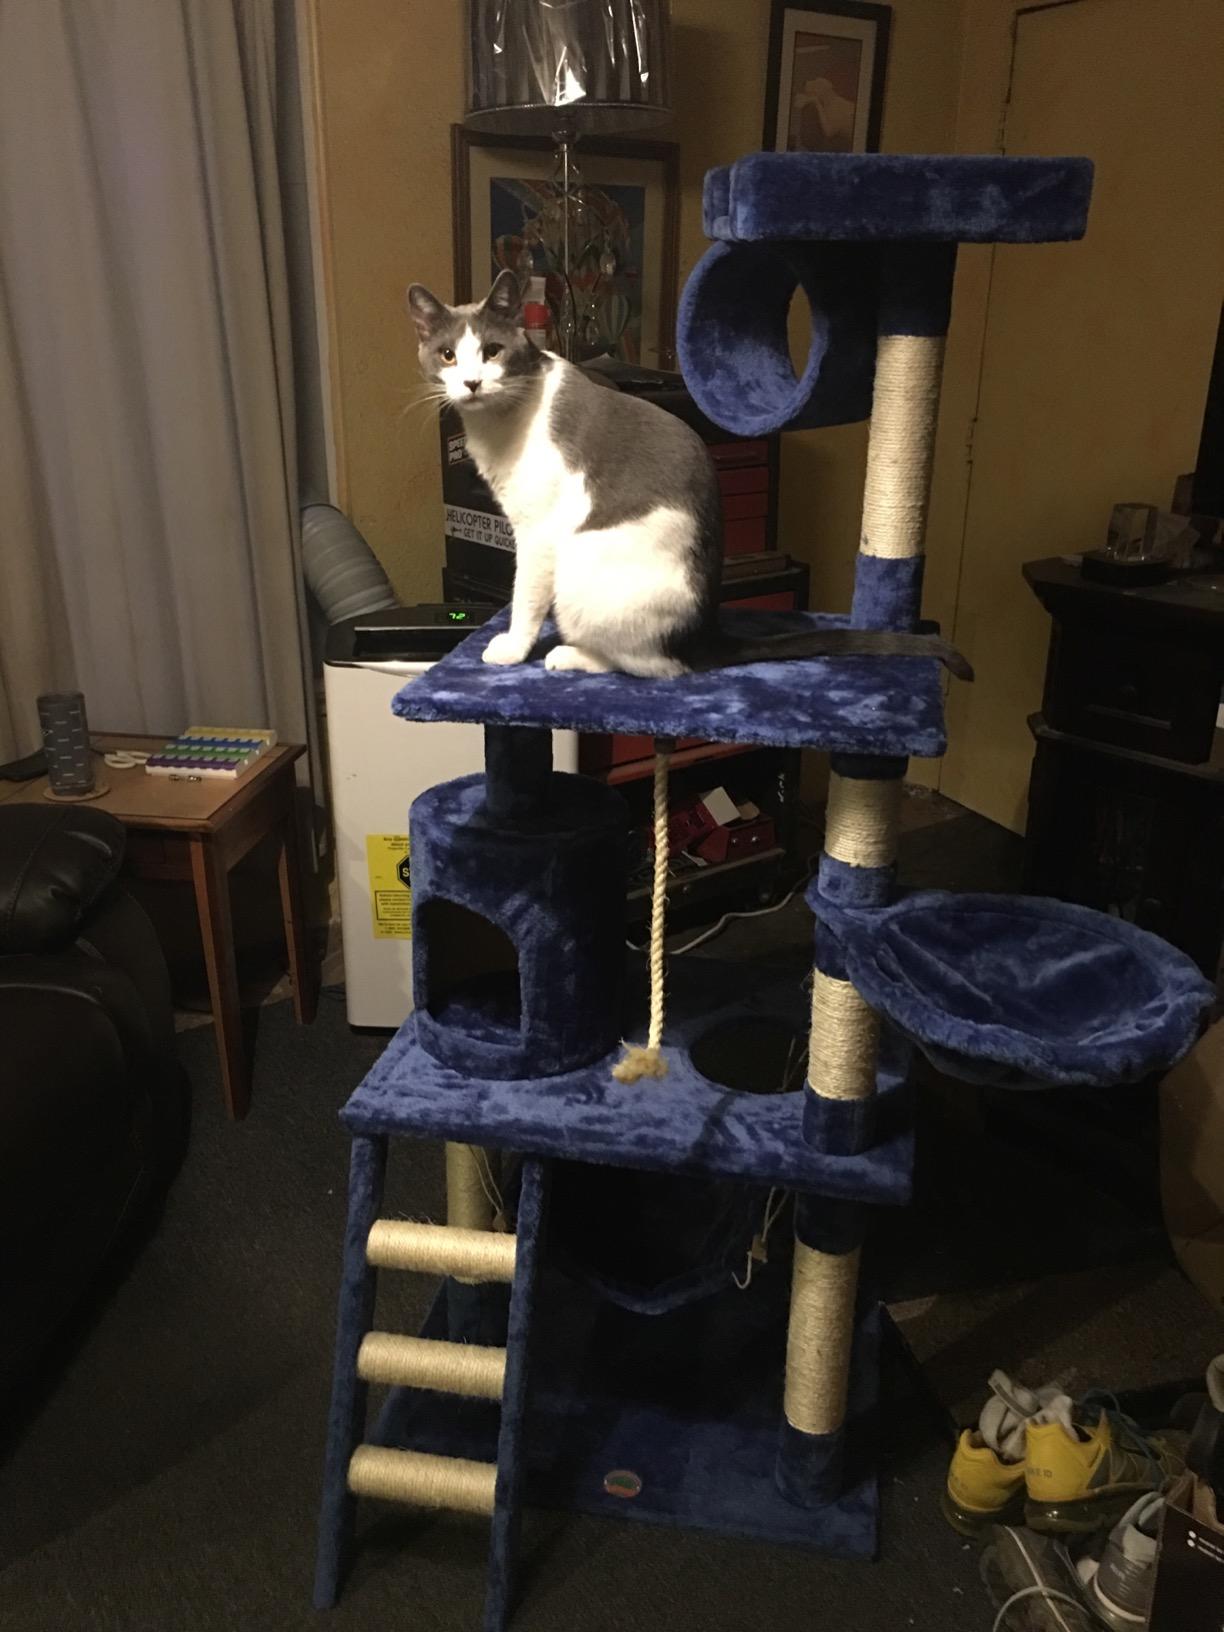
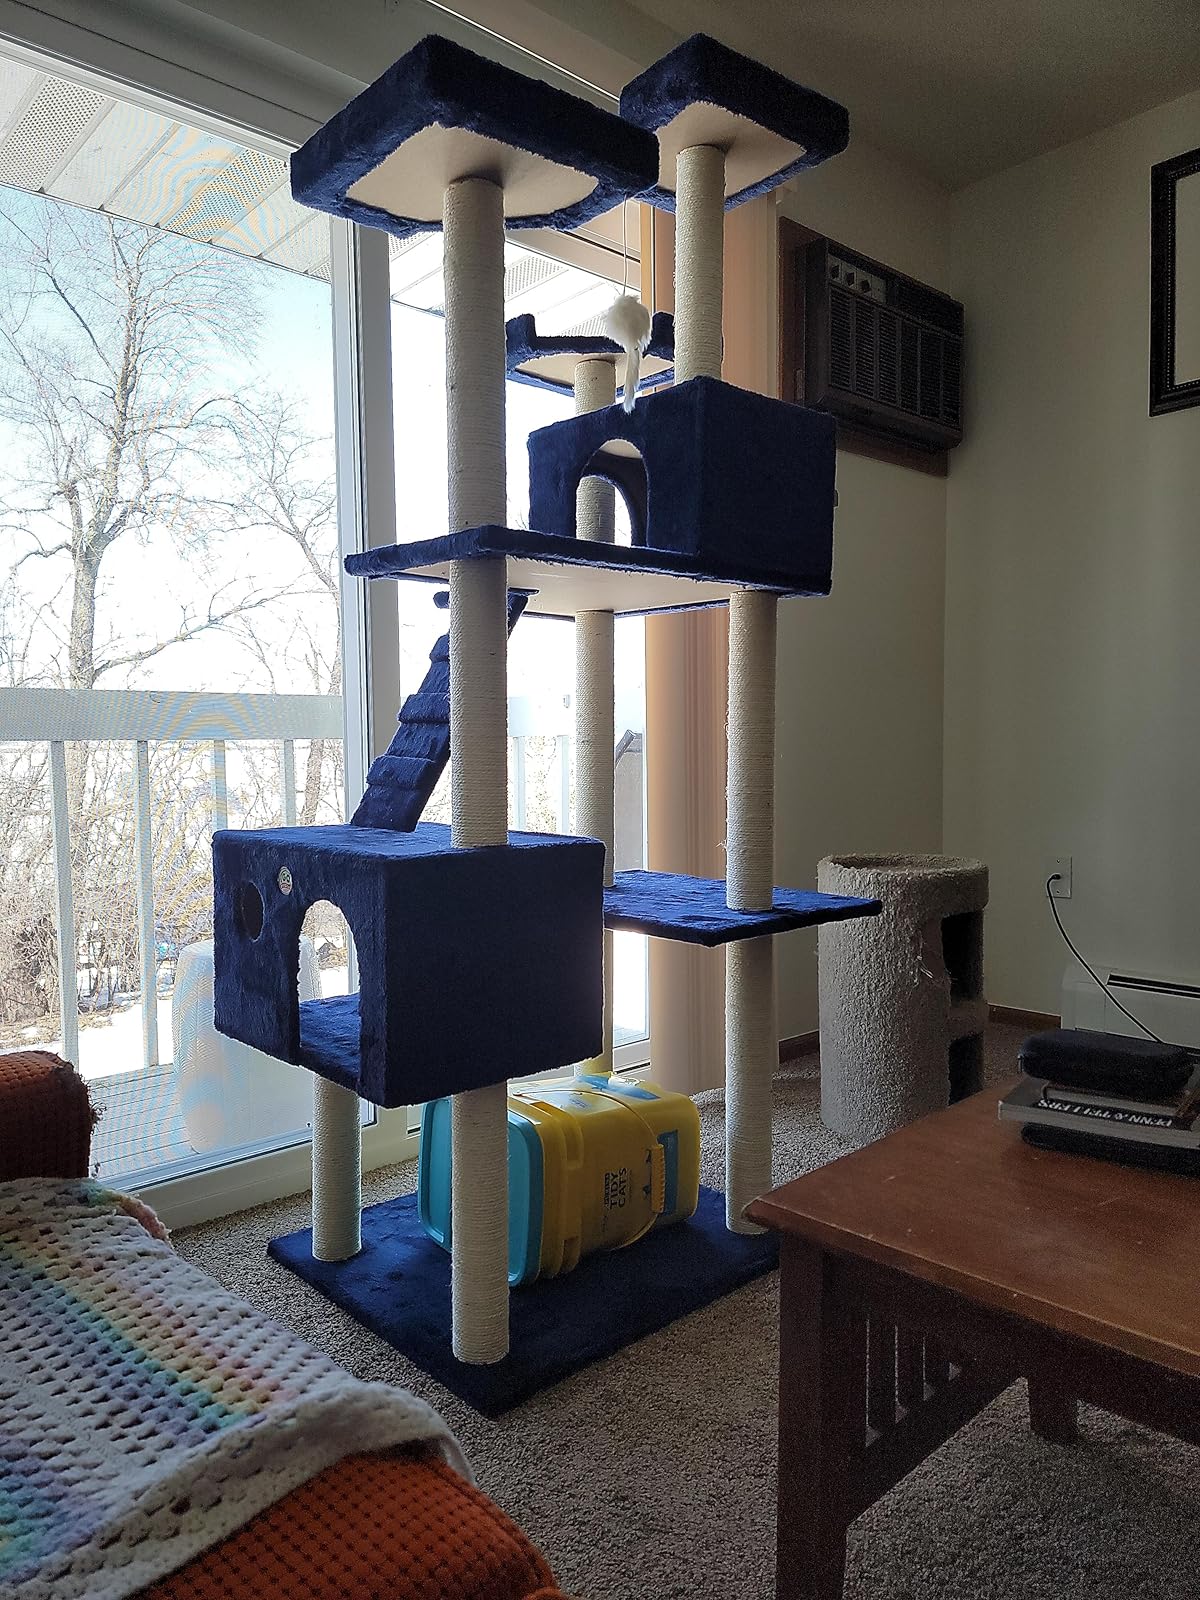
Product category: items_cat tree
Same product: no